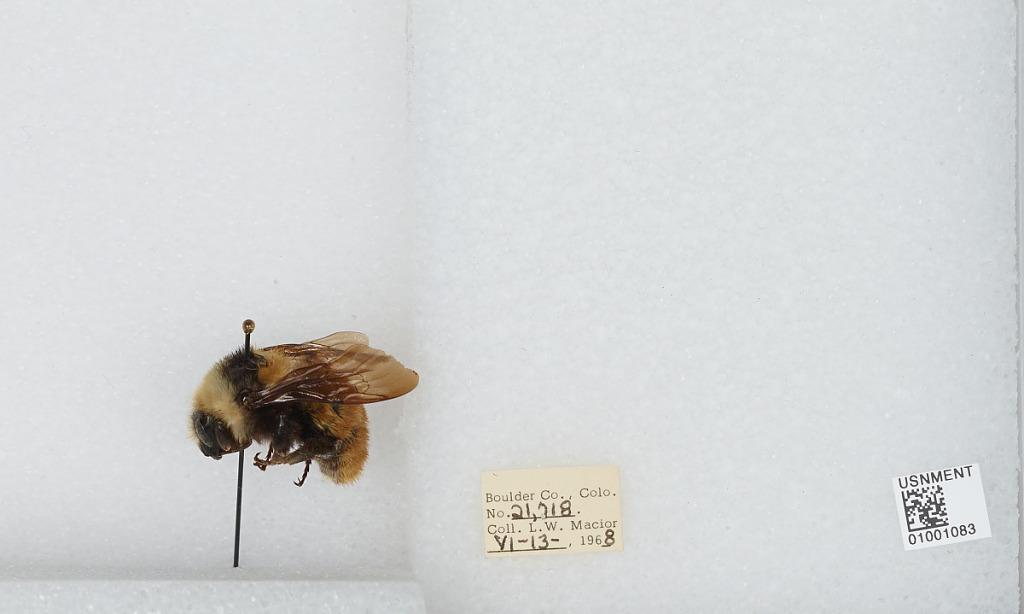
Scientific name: Bombus (Subterraneobombus) appositus Cresson
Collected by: L. Macior
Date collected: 1968-6-13
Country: United States
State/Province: Colorado
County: Boulder
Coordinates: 40.09, -105.36